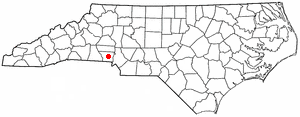
Spencer Mountain est une ville américaine située dans le comté de Gaston dans l'État de Caroline du Nord. En 2010, sa population était de 37 habitants.